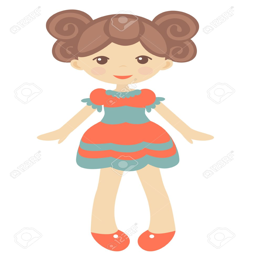
an illustration of cute doll stock vector